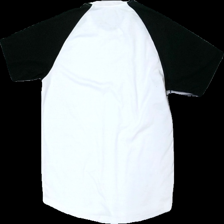
View: back
Type: T-shirt
Category: Men
Brand: Missing
Colors: Black, White
Material: 100% Polyester
Pattern: Other
Cut: Regular, C-collar
Price range: <50
Recommended usage: Export
Description: white t-shirt with black sleeves and print